Islam in Turkey

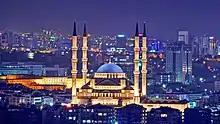
Kocatepe Mosque, Ankara.

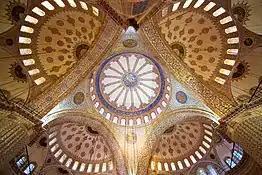
Interior of the Sultan Ahmed Mosque, Istanbul, built in 1616.

In 1922, the new nationalist regime abolished the Ottoman sultanate, as well as the caliphate in 1924 - the religious office that Ottoman sultans had held for four centuries. Thus, for the first time in Islamic history, no ruler claimed spiritual leadership of Islam.